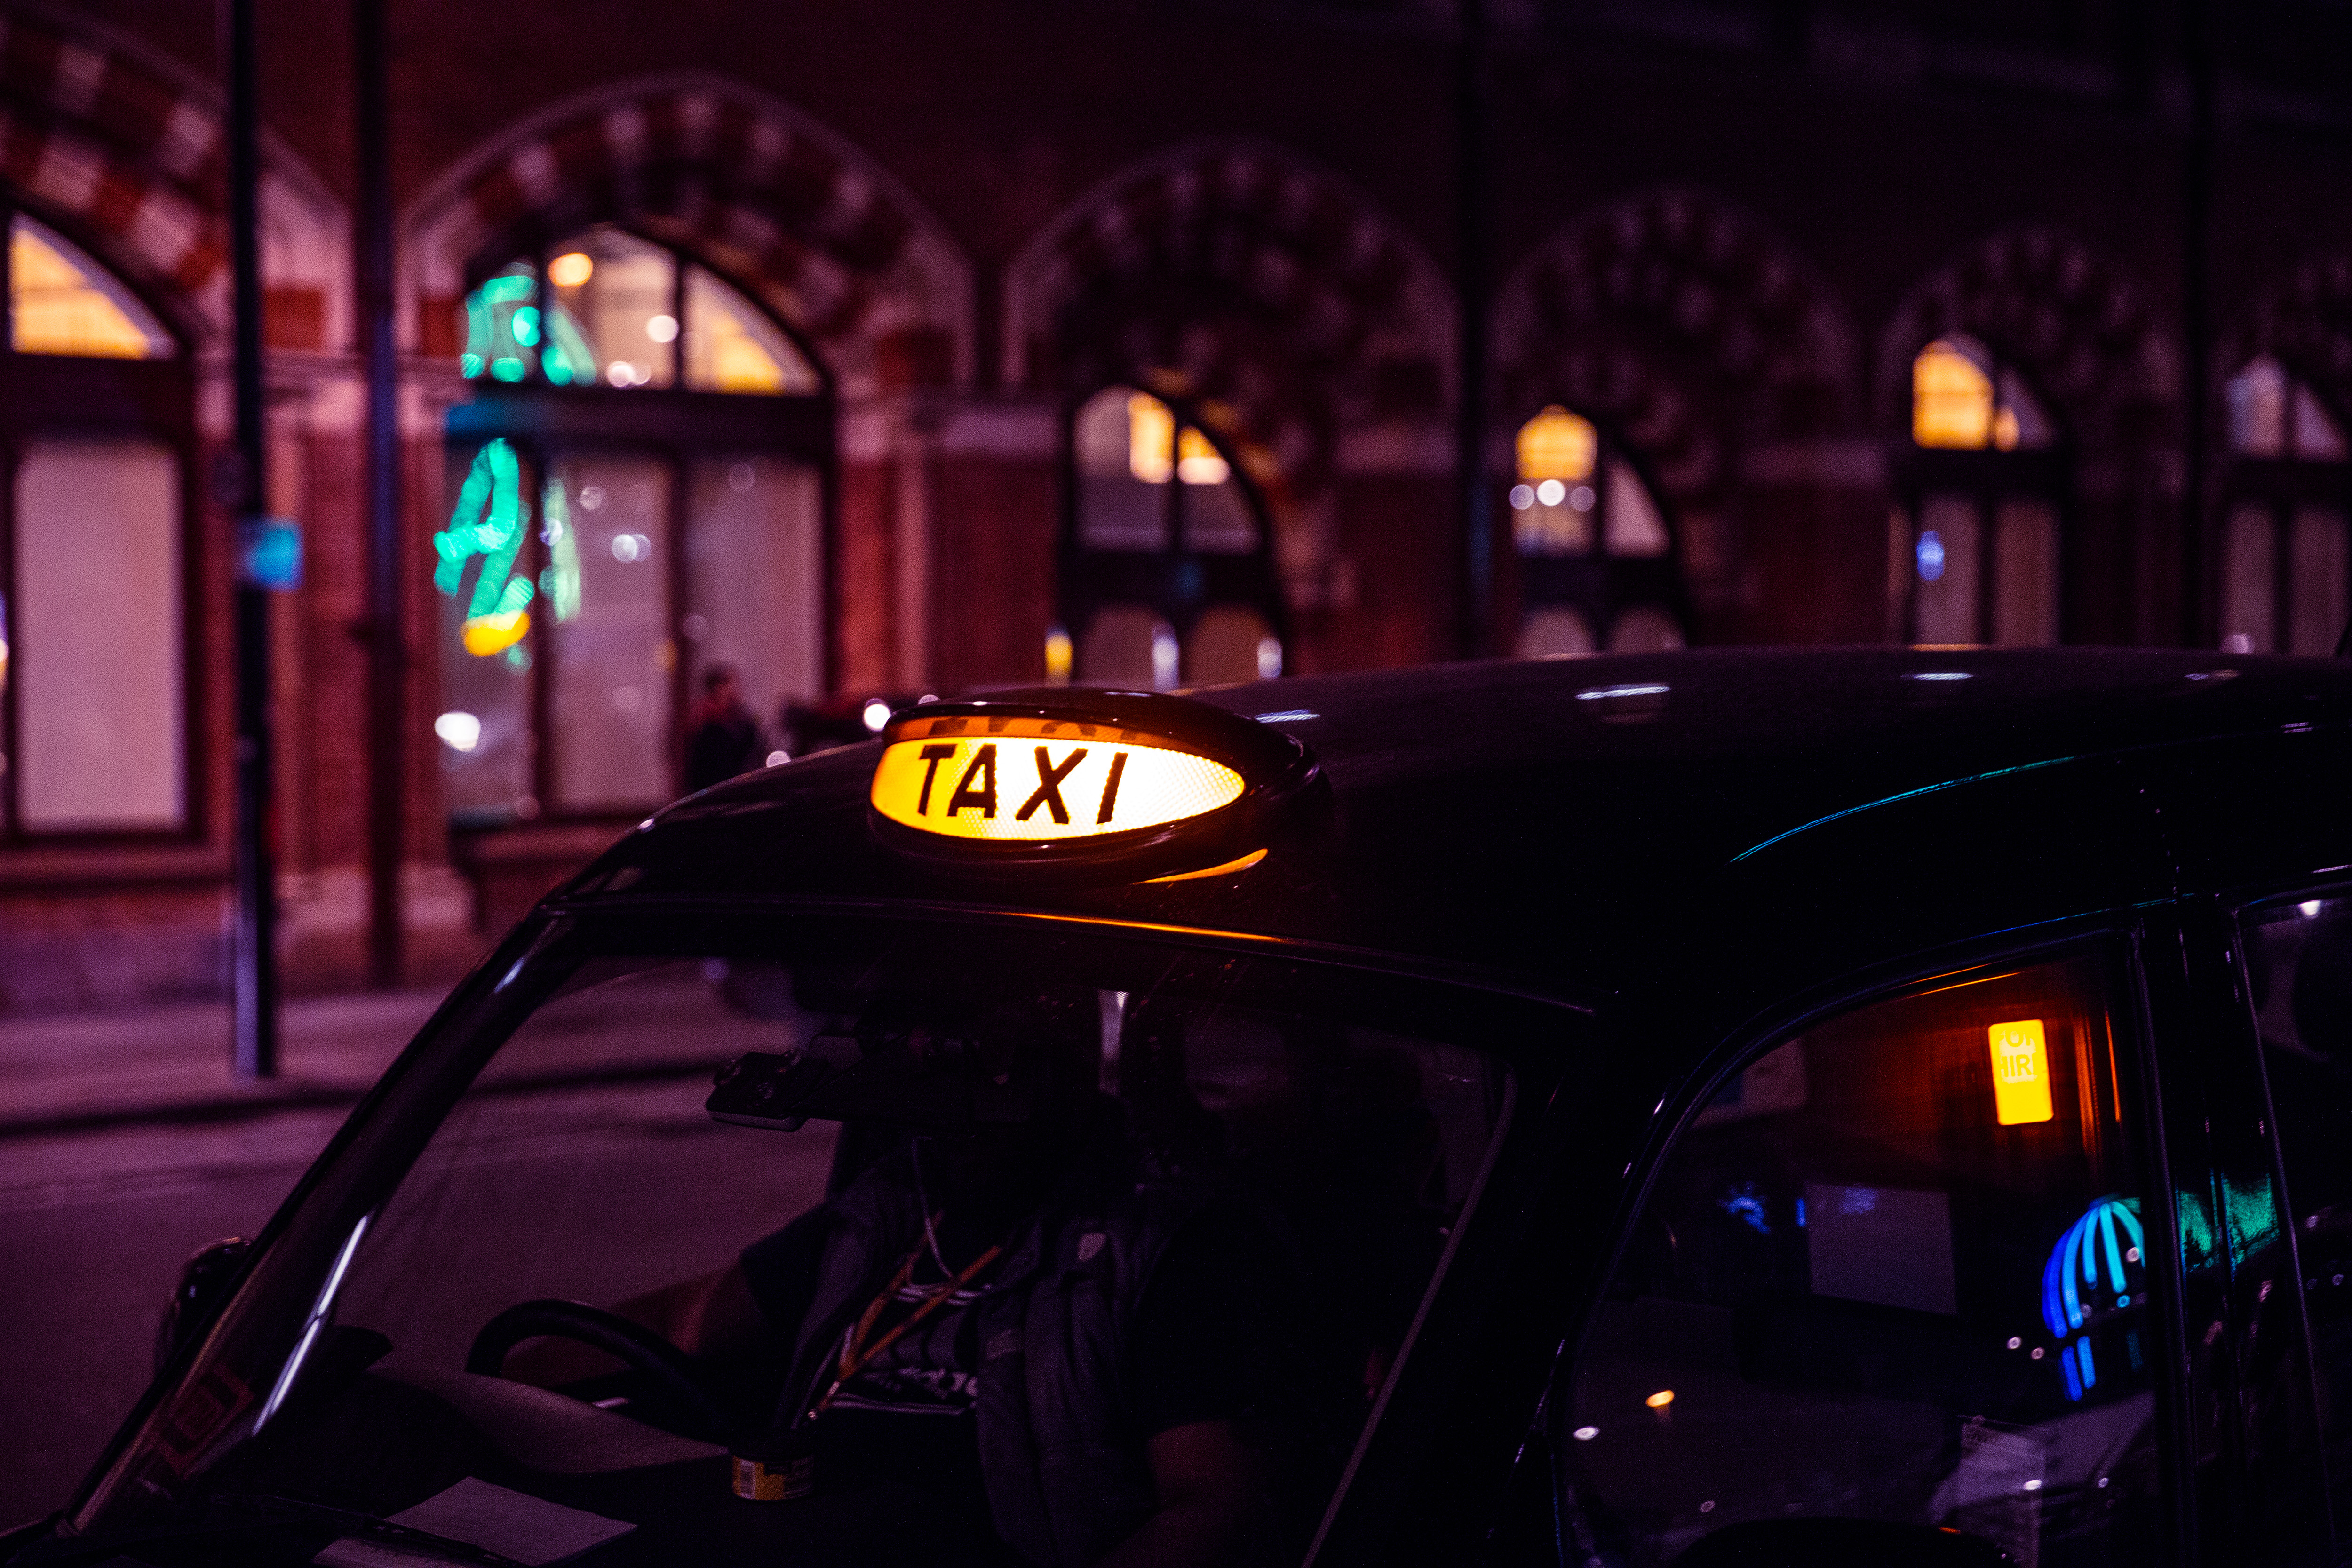
night, purple, vehicle, light, mode of transport, car, automotive design, urban area, luxury vehicle, automotive lighting, reflection, automotive exterior, mid size car, street, darkness, photography, city, plant, midnight, city car, Tints and shades, road, traffic